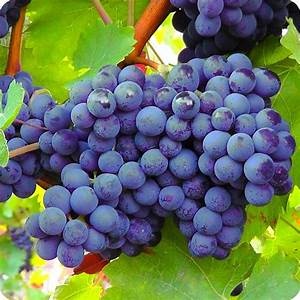
Label: grape